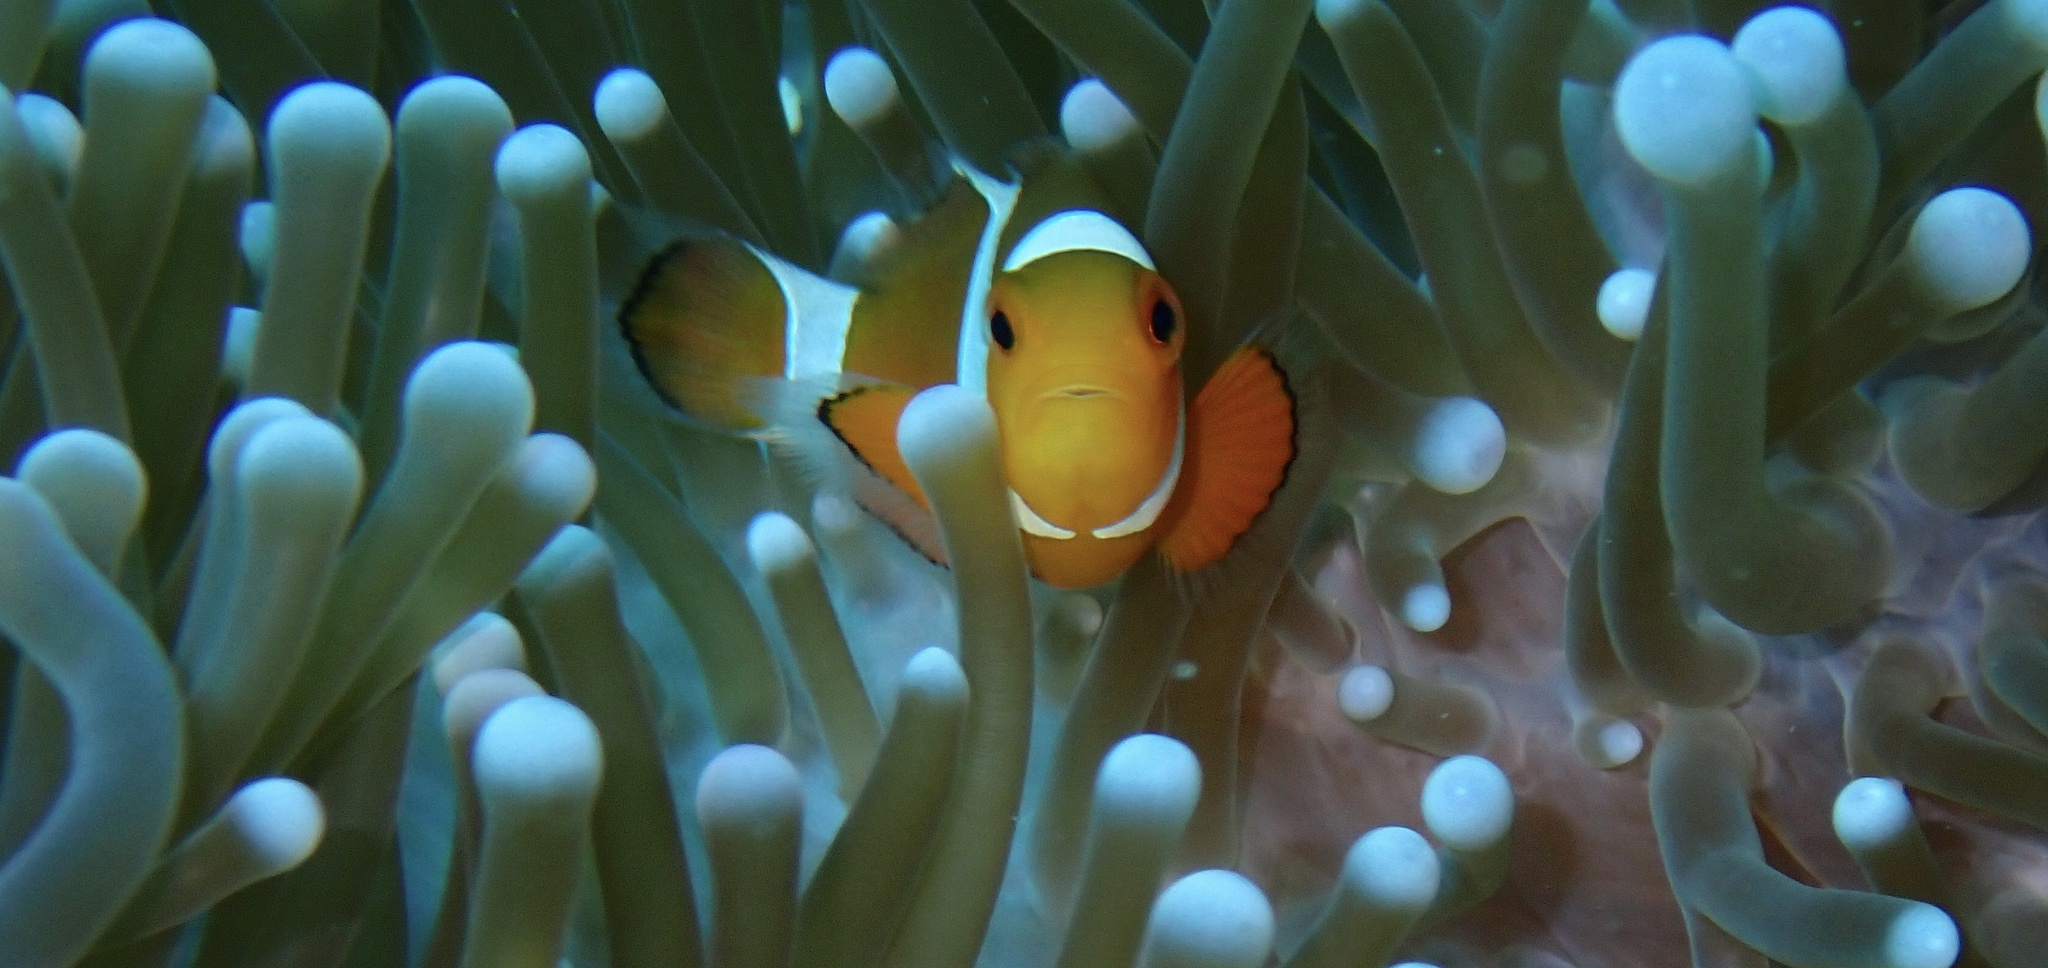
Amphiprion ocellaris (Ocellaris Anemonefish)